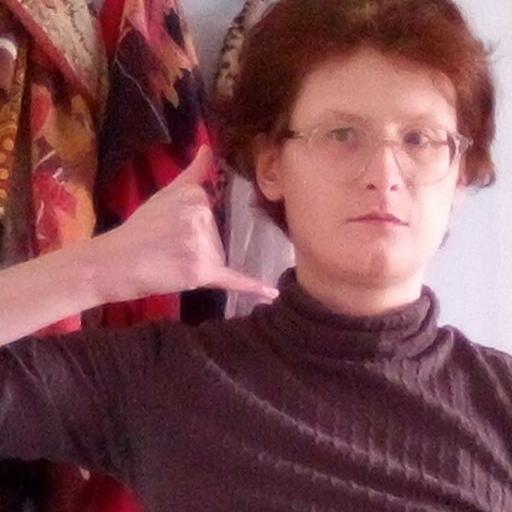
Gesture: call